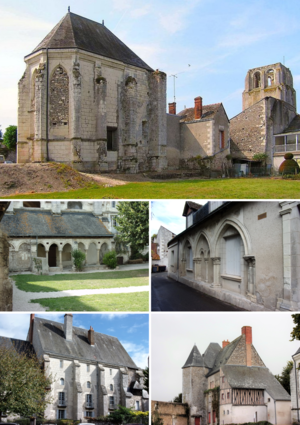
Photomontage de 5 vues de l'abbaye
L'abbaye Saint-Paul de Cormery est une ancienne abbaye bénédictine située sur la commune de Cormery dans le département d'Indre-et-Loire, en France.